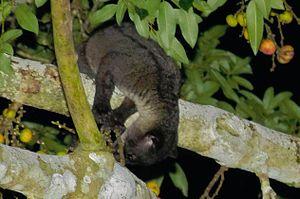
La Civette palmiste à trois bandes est un mammifère carnivore de la famille des viverridés. C'est la seule espèce du genre Arctogalidia.